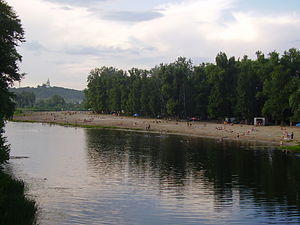
Vorskla
Vorskla nær Poltava.
Vorskla er en biflod til Dnepr der løber i Rusland og det nordøstlige Ukraine.